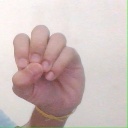
अक्षर: उ